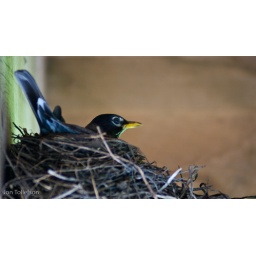
This bird made a home under our deck.